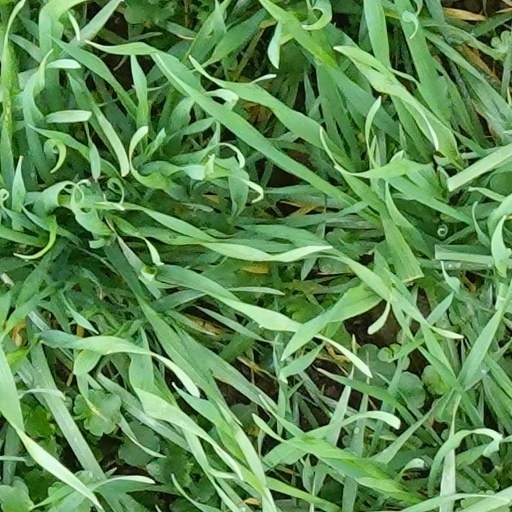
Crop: wheat